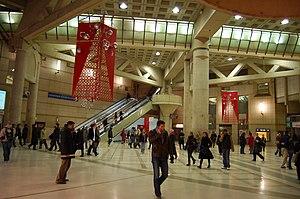
La porte Saint-Eustache est une voie située dans le 1ᵉʳ arrondissement de Paris, en France.
La place Carrée est une voie piétonne souterraine située dans le 1ᵉʳ arrondissement de Paris, en France.